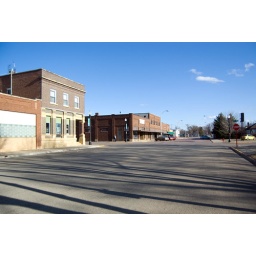
a quiet main street in mountain lake, minnesota